K. V. Vijayadas

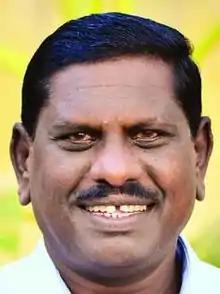

K. V. Vijayadas (25 May 1959 – 18 January 2021) was an Indian politician who served as a Member of the Kerala Legislative Assembly for Kongad from 2011 till his death from COVID-19. He had tested positive for the COVID-19 earlier and died on 18 January 2021 at Thrissur Medical College.